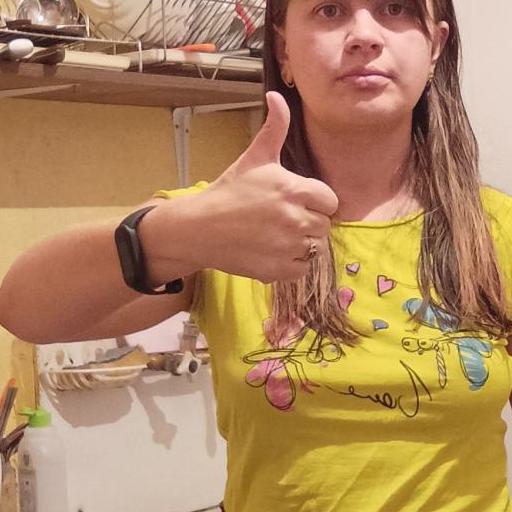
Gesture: like